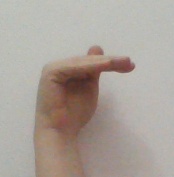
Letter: khaa